List of Beastars characters

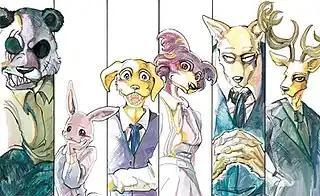
Some characters of the series. ("From left to right") Gohin, Haru, Jack, Juno, Legoshi and Louis

The "Beastars" manga series features an extensive cast of characters created by Paru Itagaki.